ARPANET

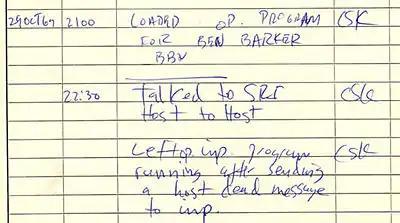
First ARPANET IMP log: the first message ever sent via the ARPANET, 10:30 pm PST on 29 October 1969 (6:30 UTC on 30 October 1969). This IMP Log excerpt, kept at UCLA, describes setting up a message transmission from the UCLA SDS Sigma 7 Host computer to the SRI SDS 940 Host computer

The initial, seven-person BBN team were much aided by the technical specificity of their response to the ARPA RFQ, and thus quickly produced the first working system. The "IMP guys" were led by Frank Heart; the theoretical design of the network was led by Bob Kahn; the team included Dave Walden, Severo Ornstein, William Crowther and several others. The BBN-proposed network closely followed Roberts' ARPA plan: a network composed of small computers, the IMPs (similar to the later concept of routers), that functioned as gateways interconnecting local resources. Routing, flow control, software design and network control were developed by the BBN team. At each site, the IMPs performed store-and-forward packet switching functions and were interconnected with leased lines via telecommunication data sets (modems), with initial data rates of . The host computers were connected to the IMPs via custom serial communication interfaces. The system, including the hardware and the packet switching software, was designed and installed in nine months. The BBN team continued to interact with the NPL team with meetings between them taking place in the U.S. and the U.K.